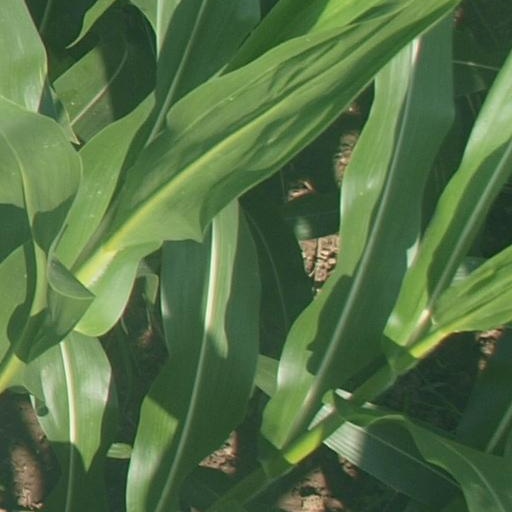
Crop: maize; corn